Chinese cuisine

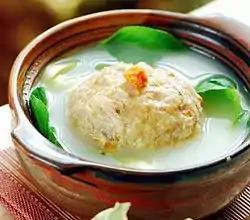
"Lion's head with crab meat" is a traditional eastern Chinese meatball soup.

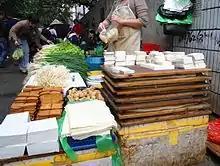
Several kinds of soybean products are sold in a farmer's market in Haikou, China.

Chinese cuisine exhibits an immense amount of regional diversity. A number of different styles contribute to Chinese cuisine but perhaps the best known and most influential are Cantonese cuisine, Shandong cuisine, Jiangsu cuisine (specifically Huaiyang cuisine) and Sichuan cuisine. These styles are distinctive from one another due to factors such as availability of resources, climate, geography, history, cooking techniques and lifestyle.